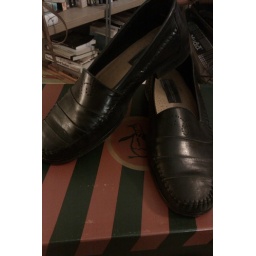
Giorgio Brutini Size 9 1/2 black leather loafers: wear in some places but integrity of shoe undisturbed: $8